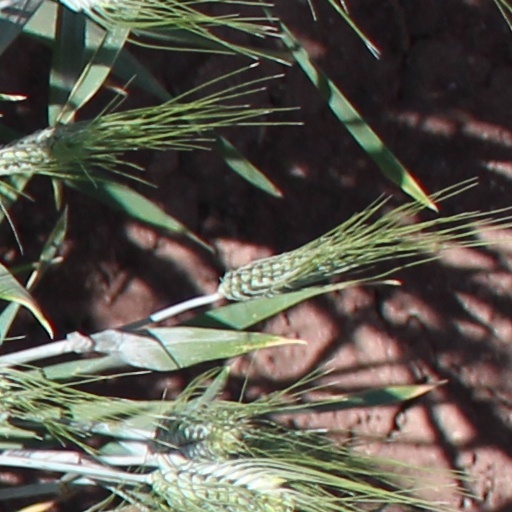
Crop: wheat